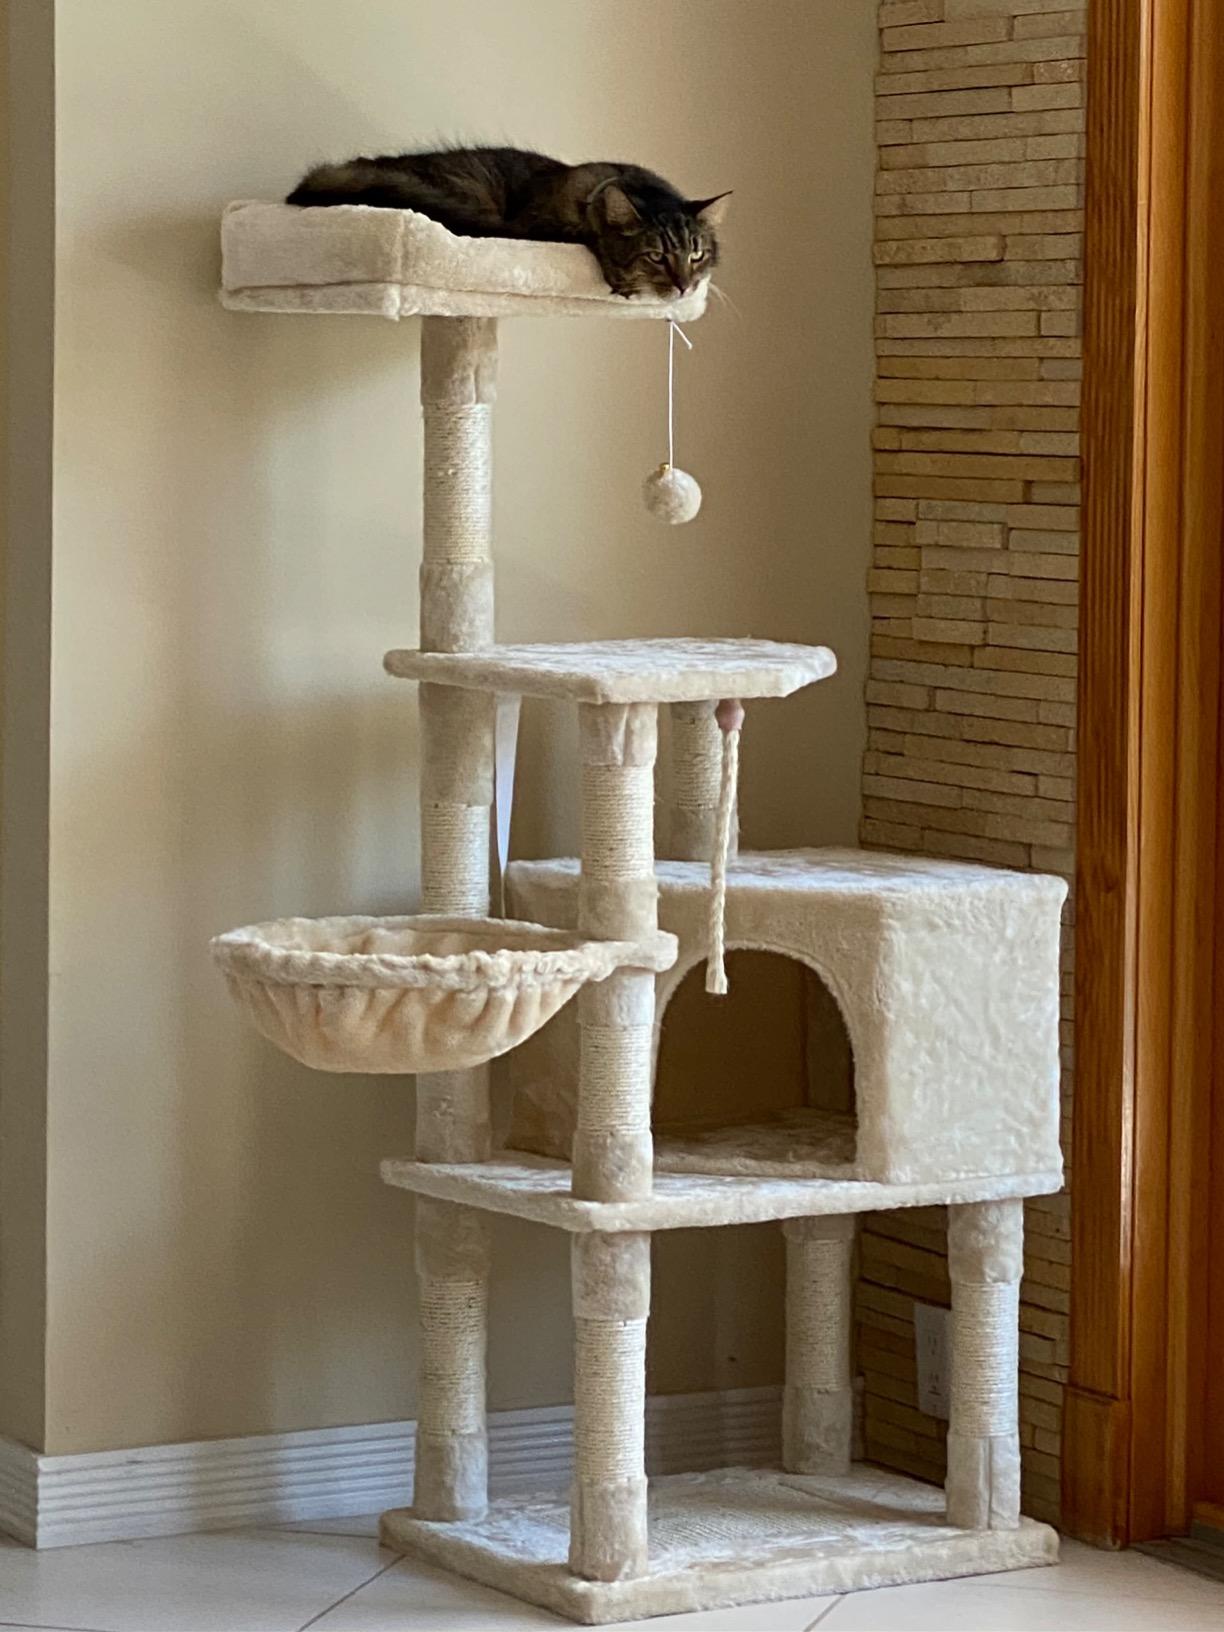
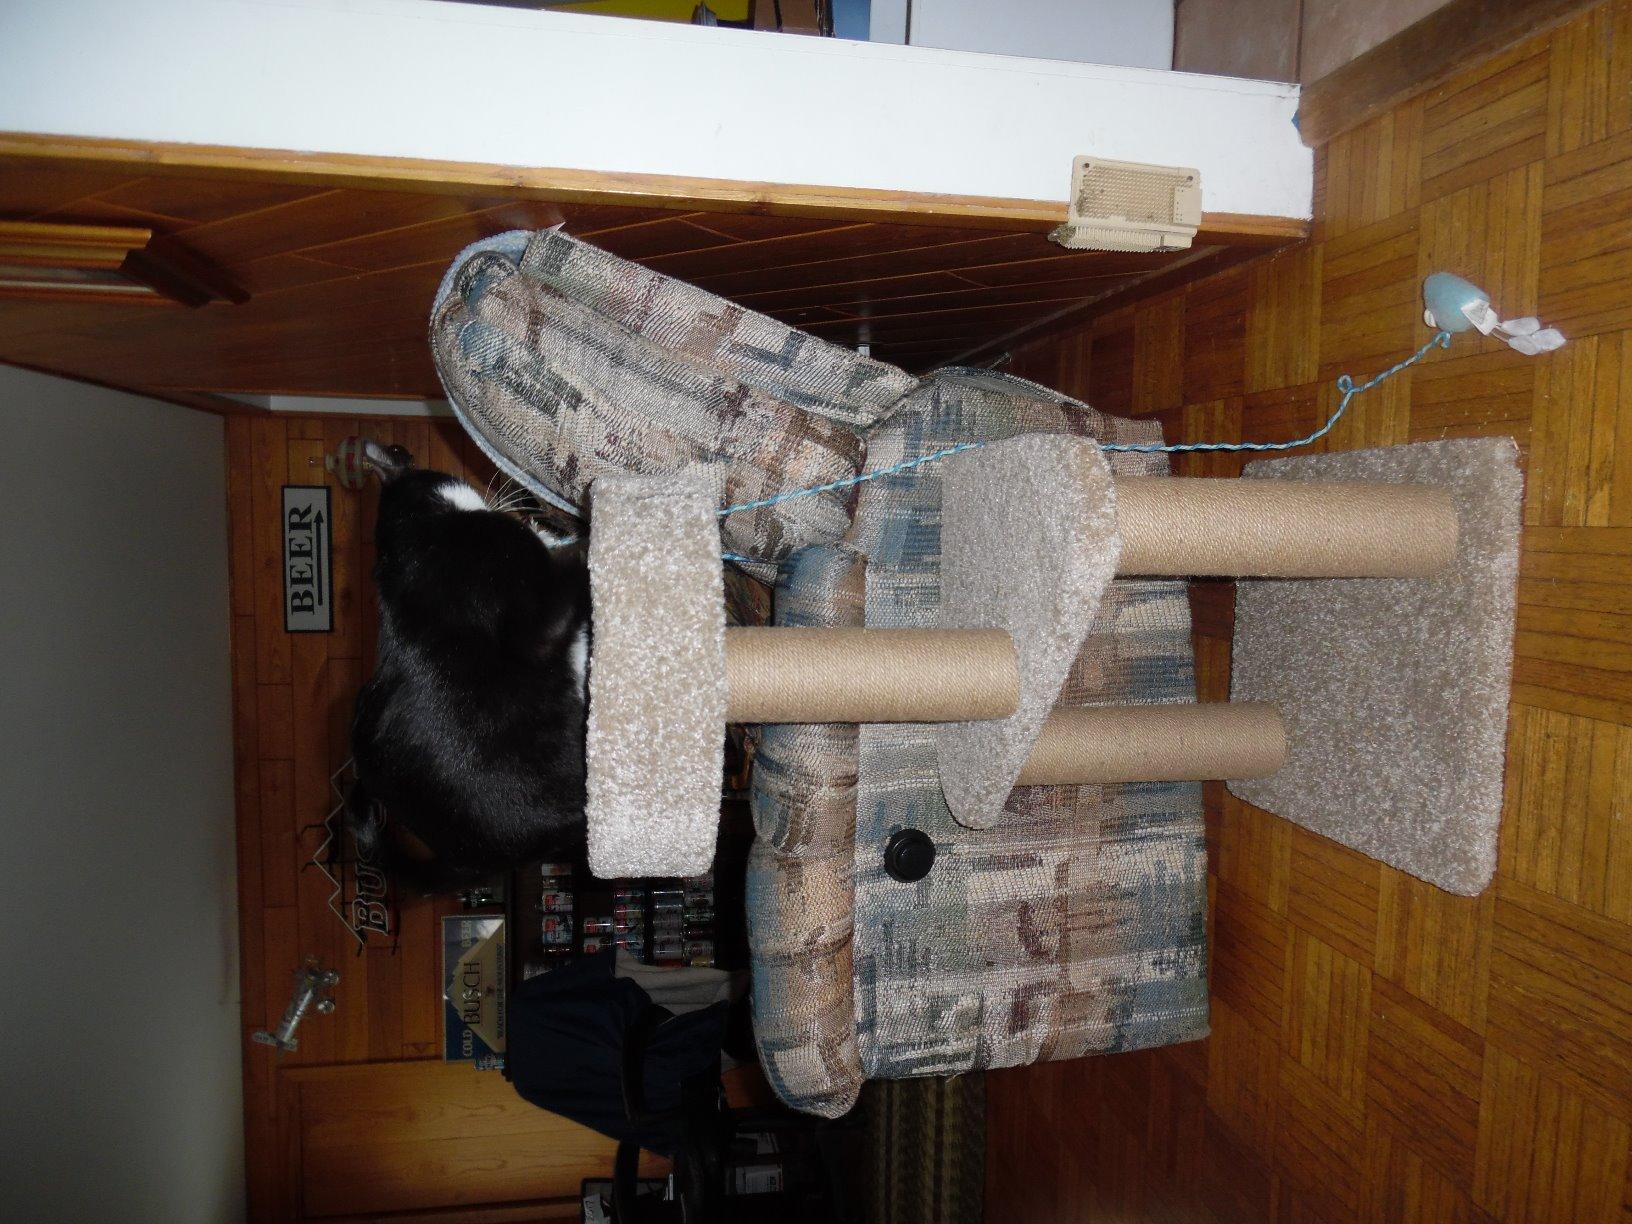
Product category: items_cat tree
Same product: no